Makiling (TV series)

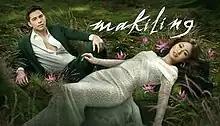
Title card

Makiling is a 2024 Philippine television drama thriller series broadcast by GMA Network. Directed by Conrado Delgado Peru, it stars Elle Villanueva. It premiered on January 8, 2024 on the network's Afternoon Prime line up. The series concluded on May 3, 2024 with a total of 83 episodes.